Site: brandenburg
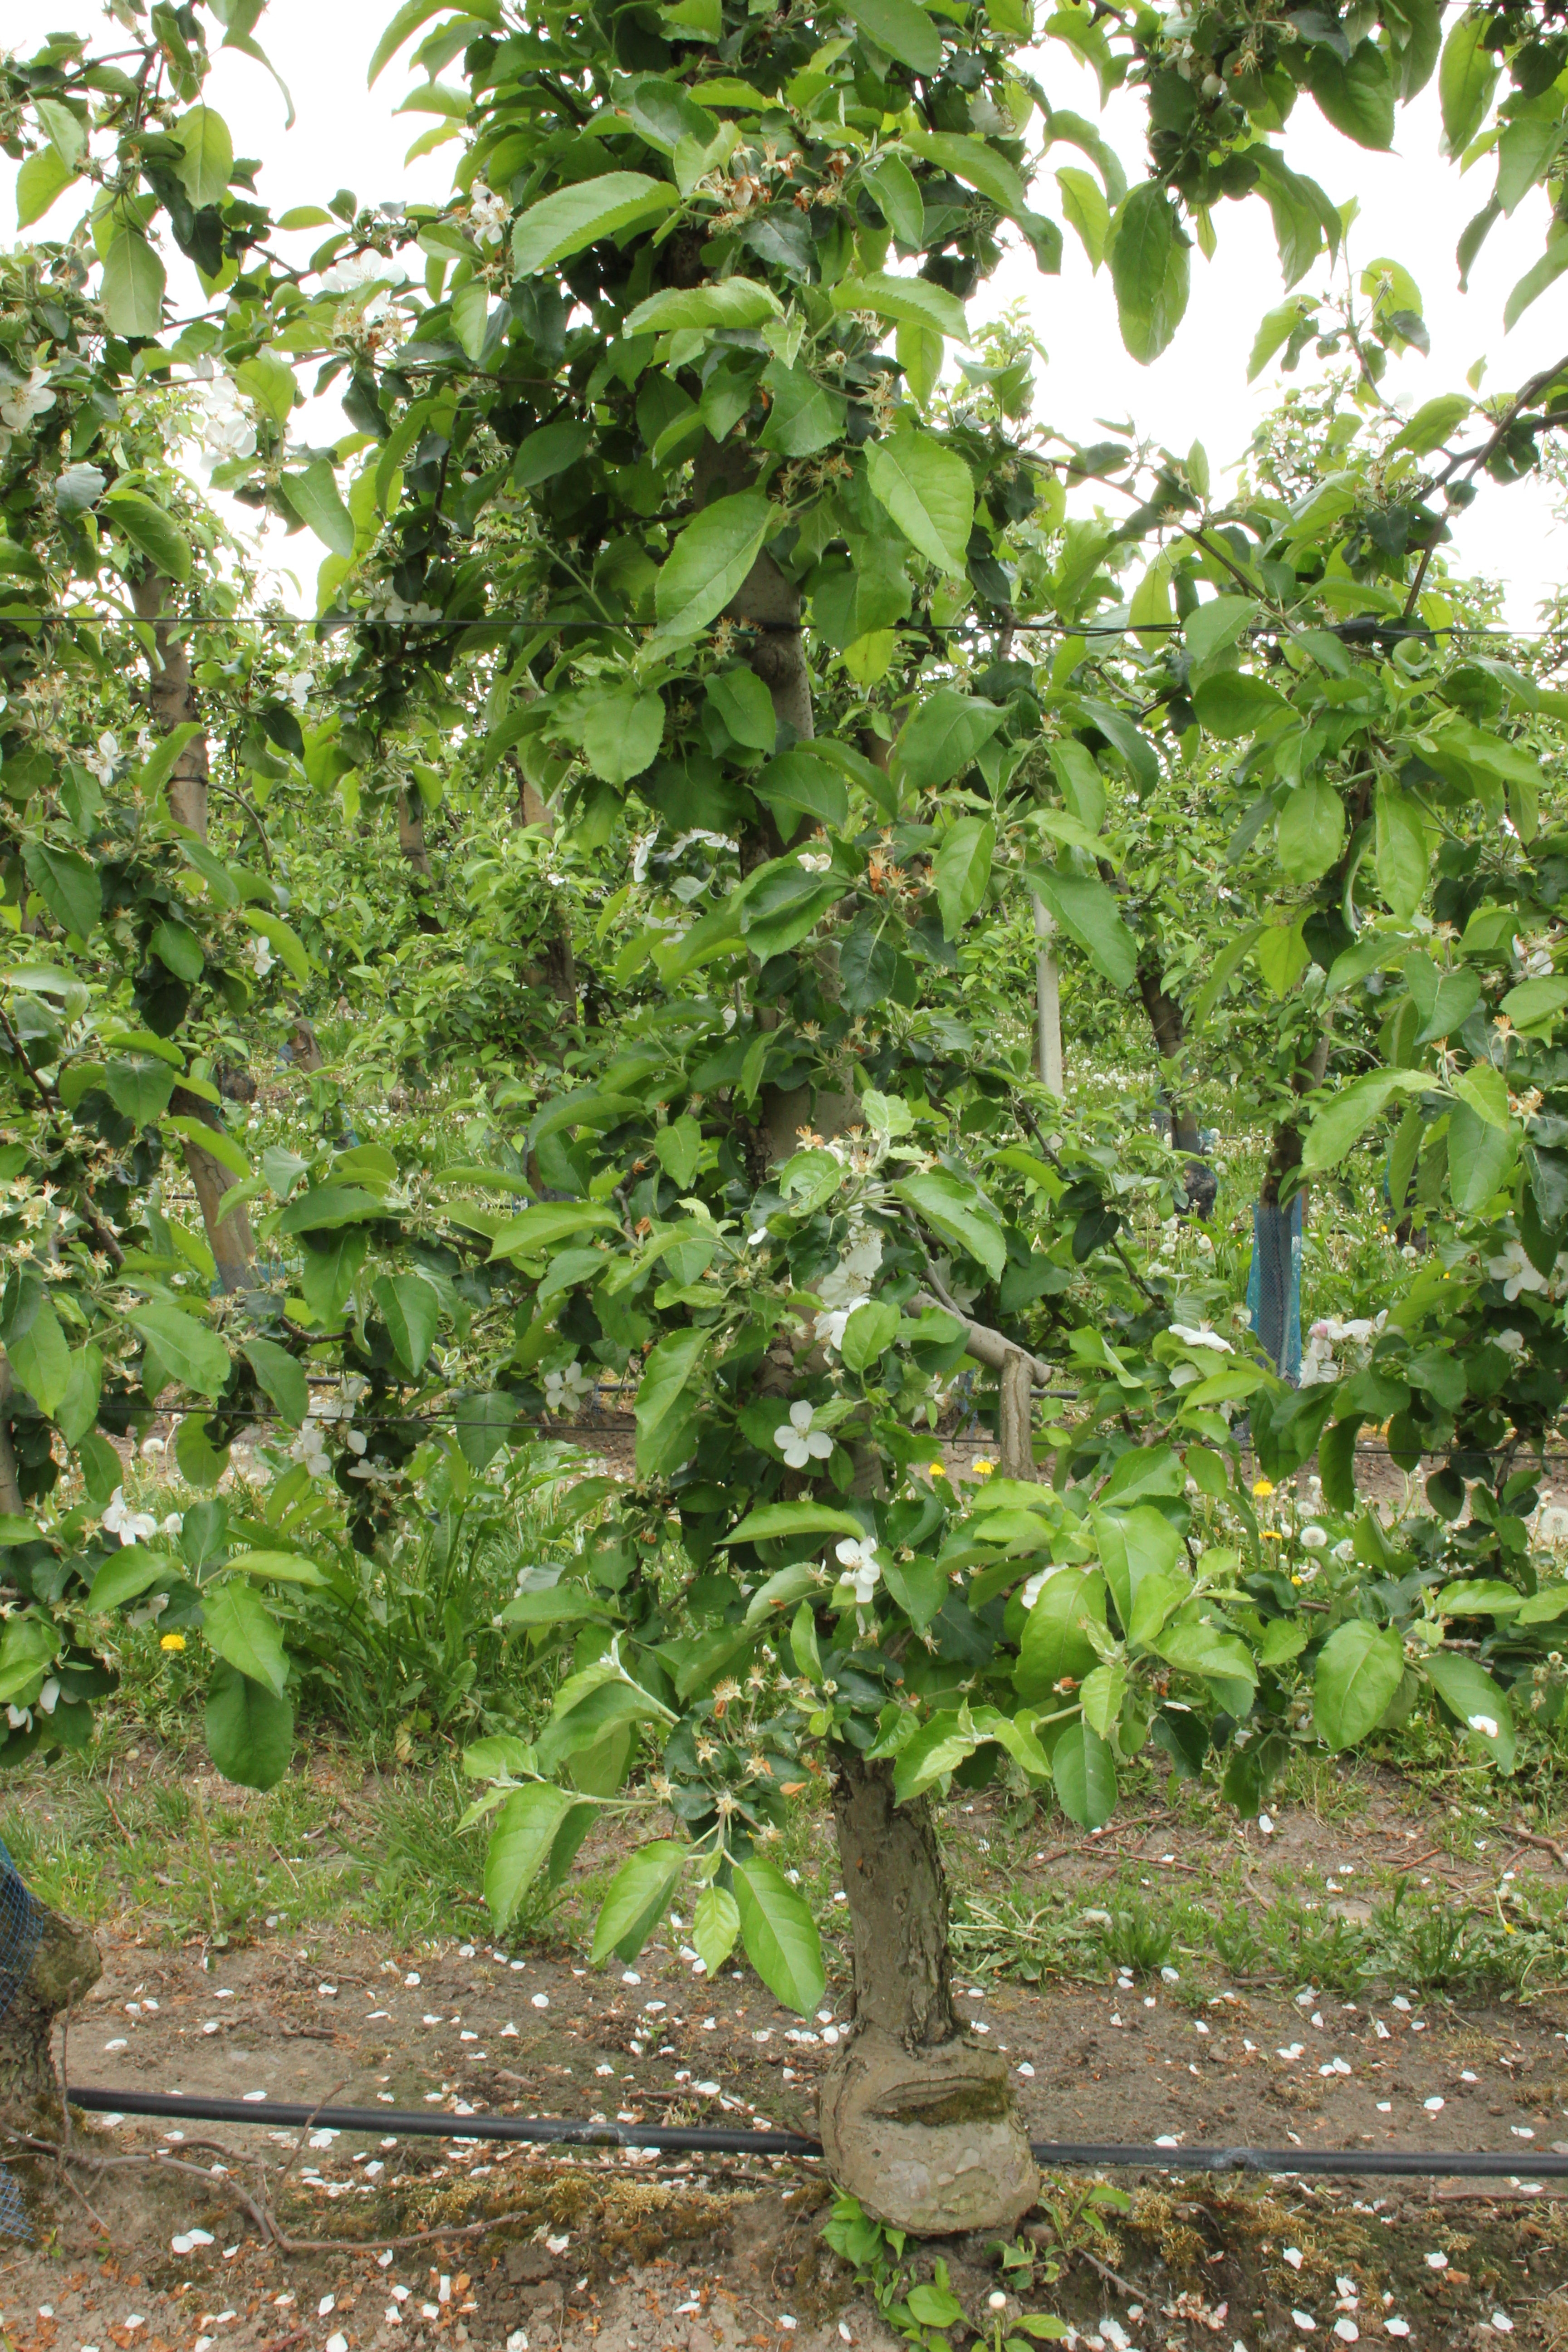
Growth stage (BBCH 67): Flowering